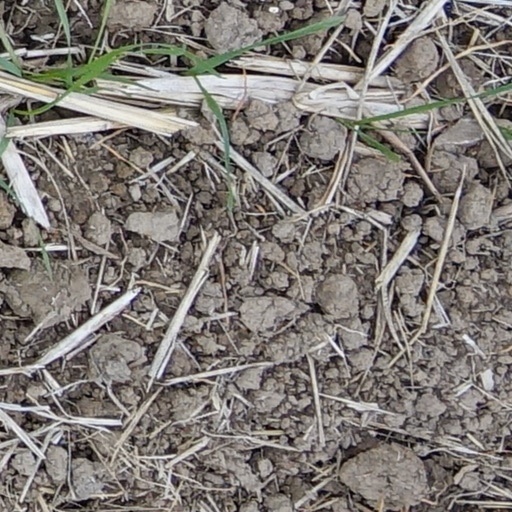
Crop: wheat